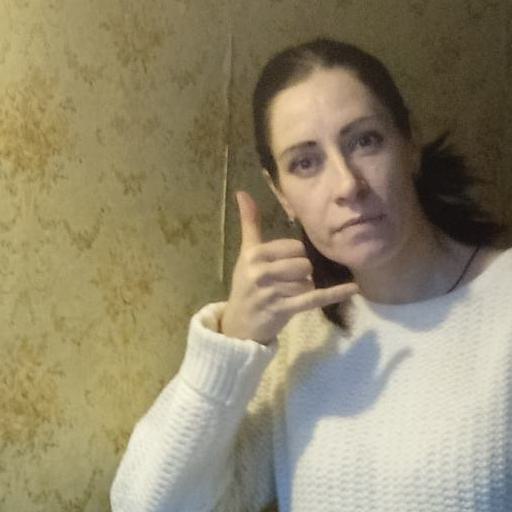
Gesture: call